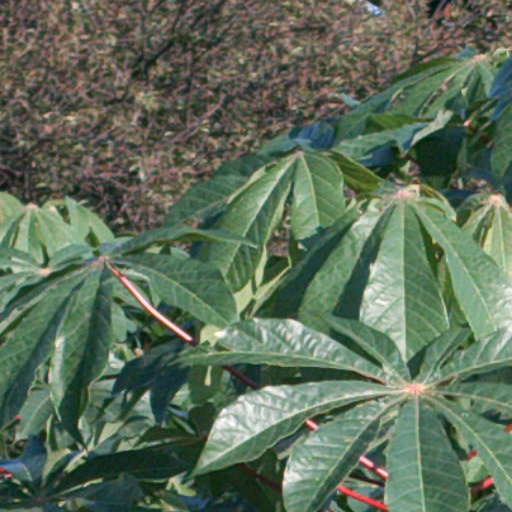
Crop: cassava